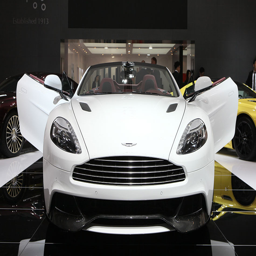
top most expensive cars in the world